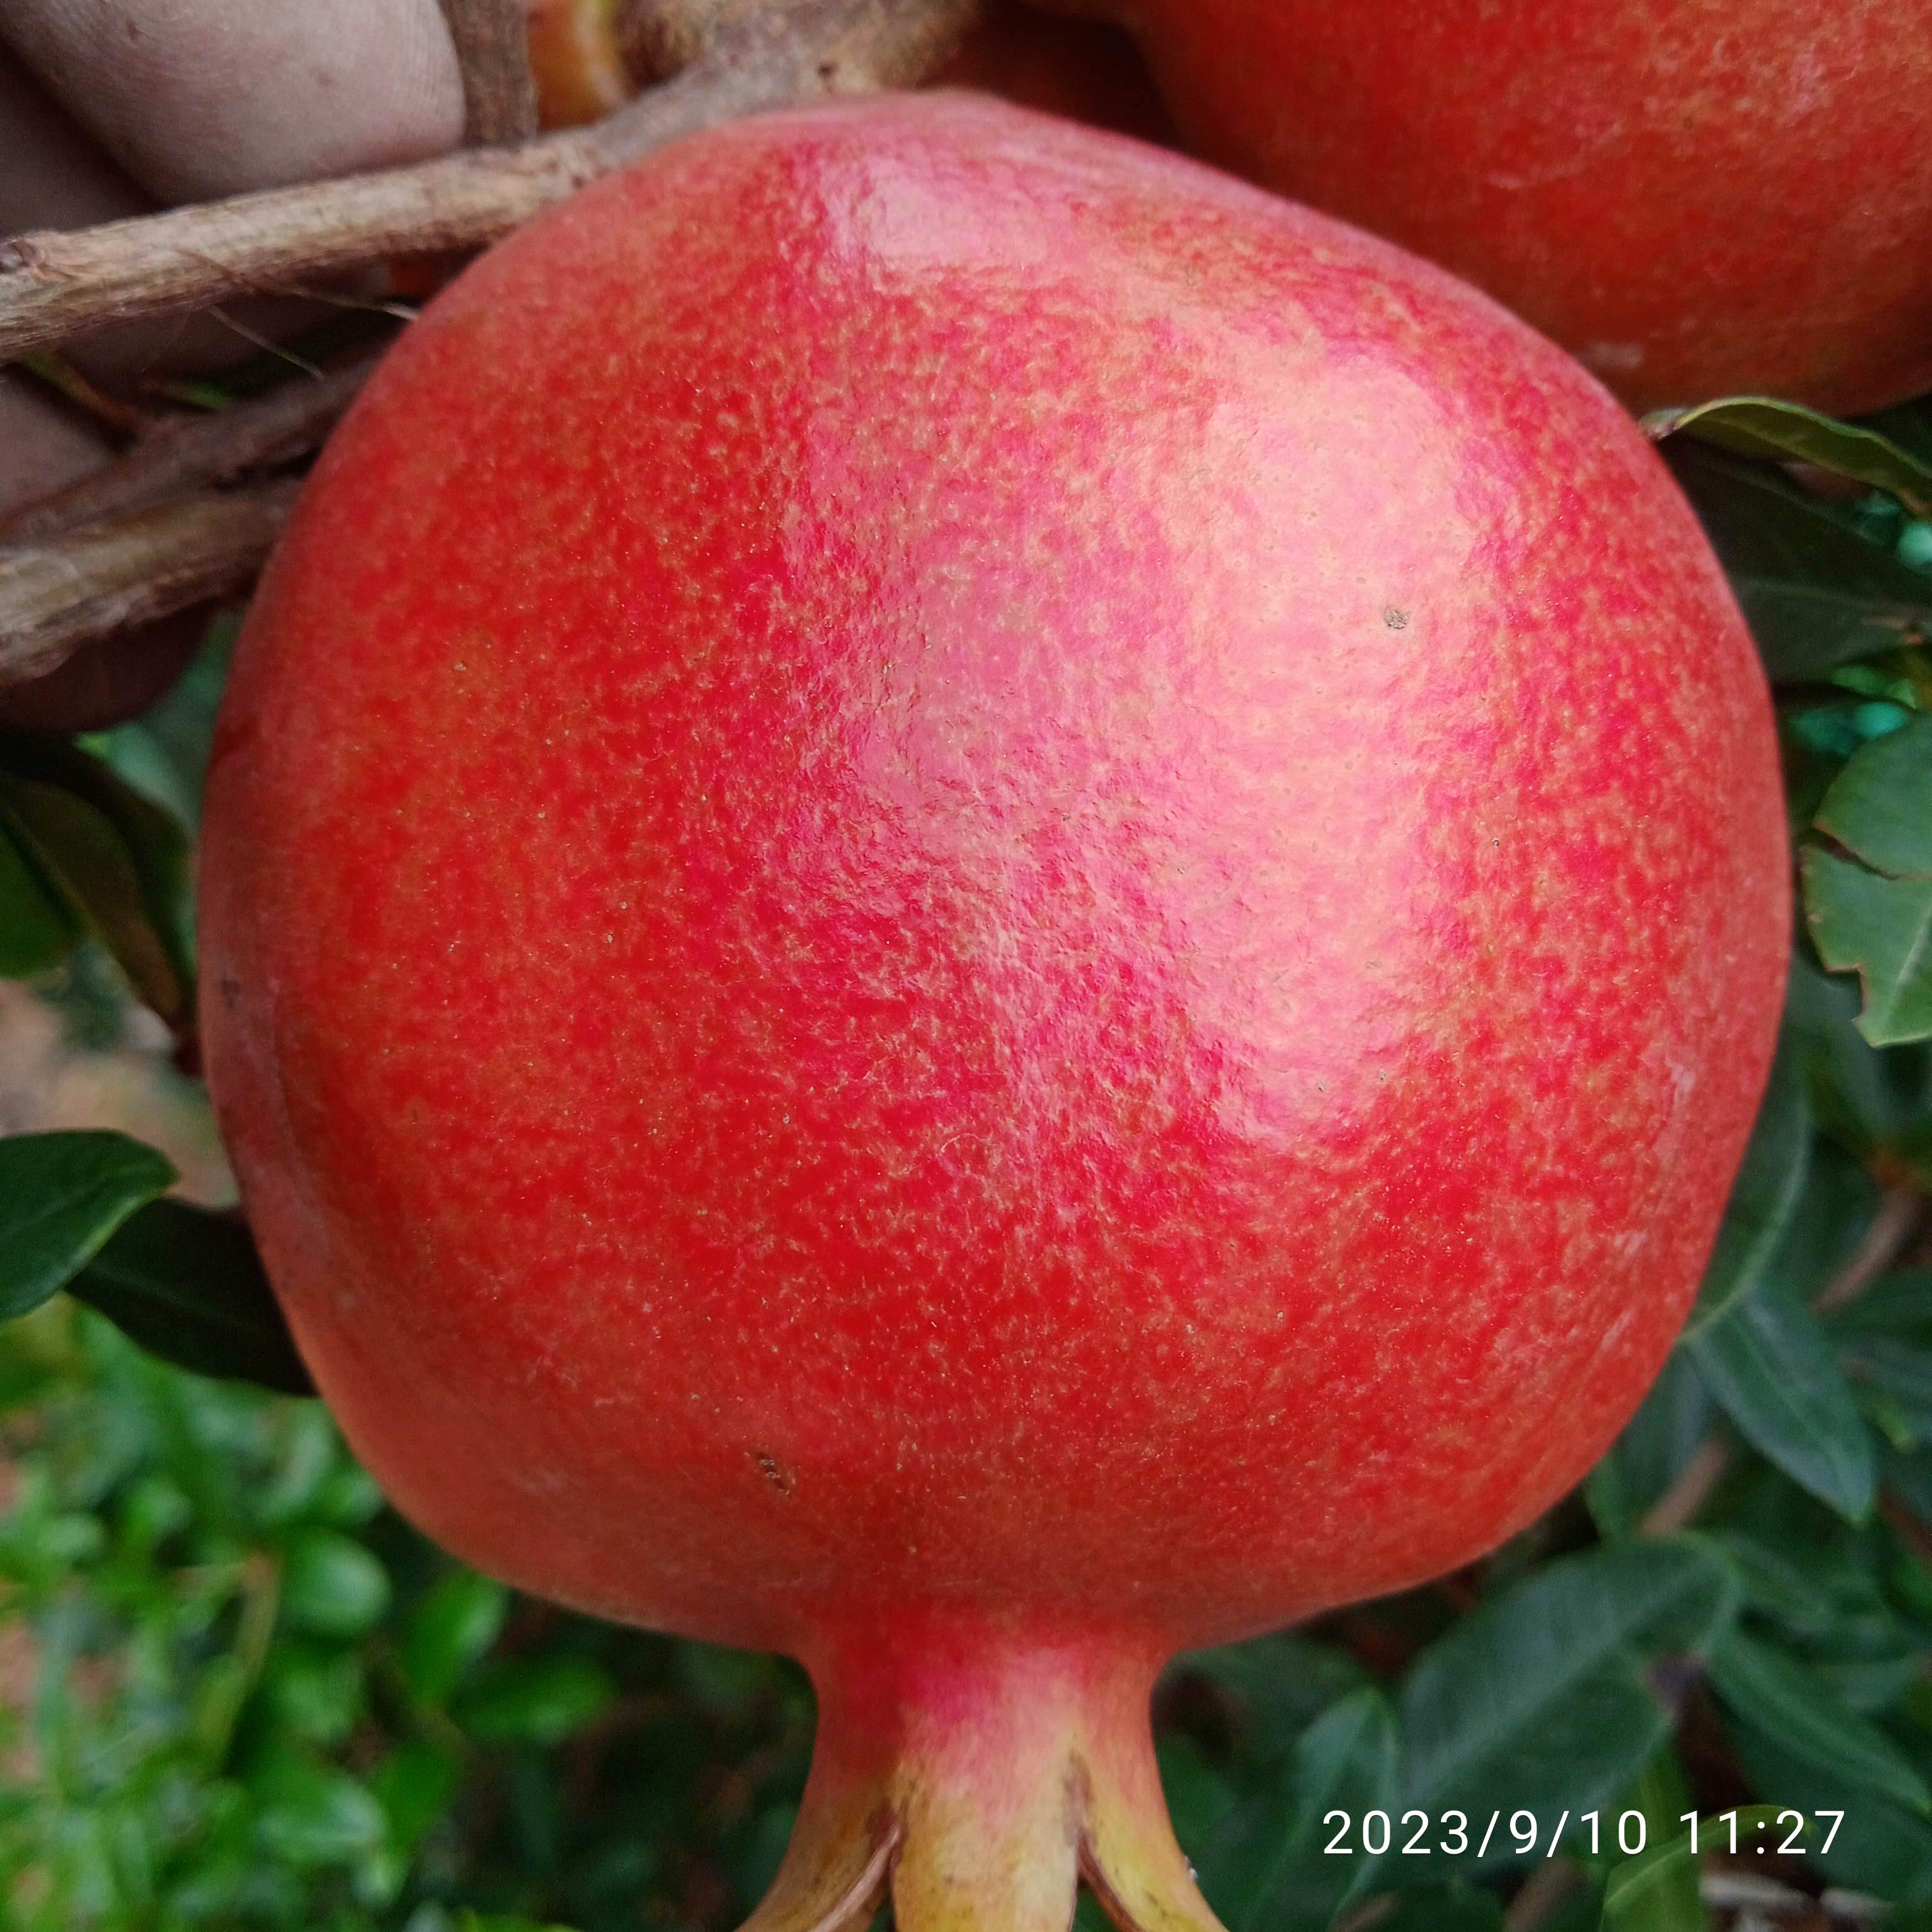
Label: Healthy